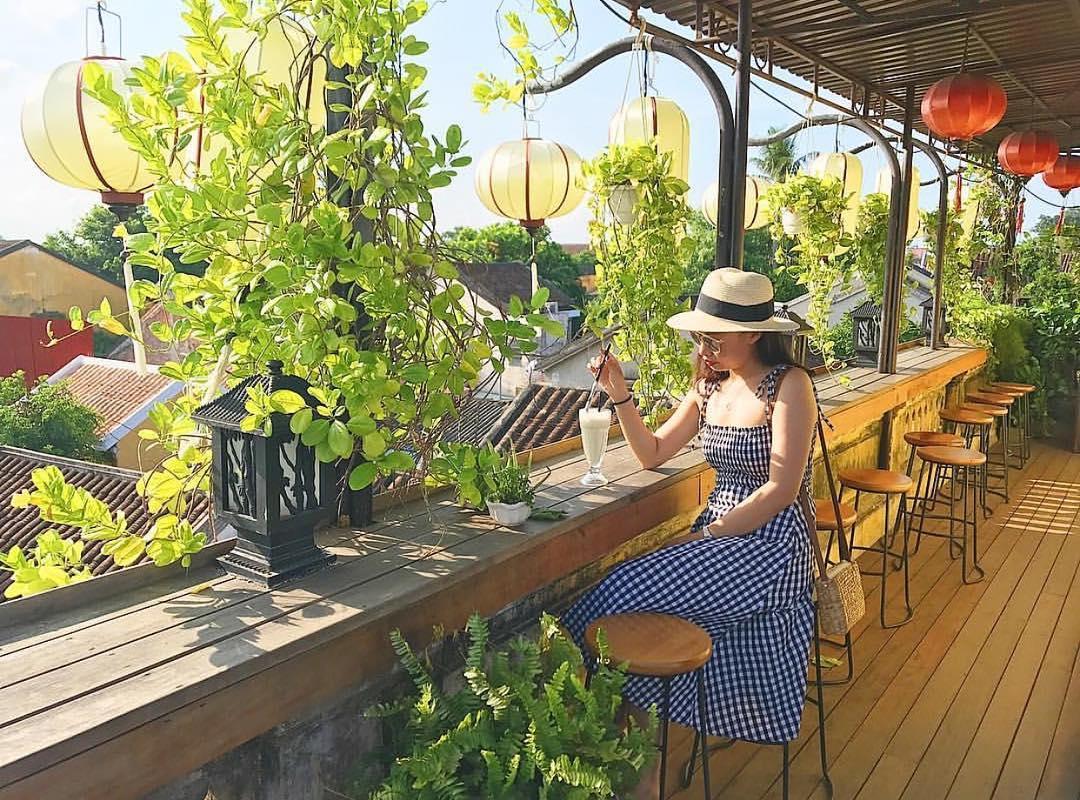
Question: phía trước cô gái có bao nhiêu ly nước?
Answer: phía trước cô gái có một ly nước